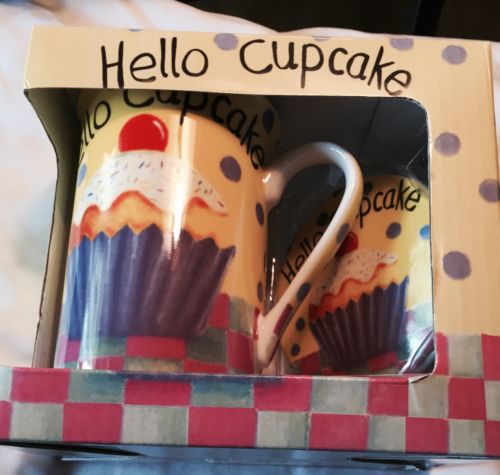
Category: mug